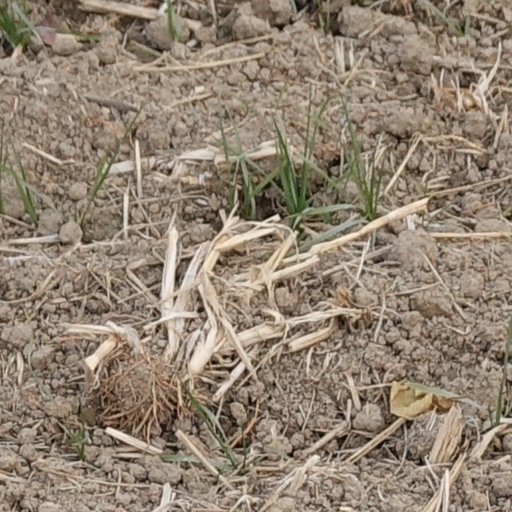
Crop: wheat